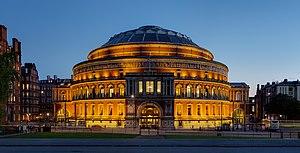
Le Concours Eurovision de la chanson 1968 fut la treizième édition du concours. Il se déroula le samedi 6 avril 1968, à Londres, au Royaume-Uni. Il fut remporté par l'Espagne, avec la chanson La, la, la, interprétée par Massiel. Le Royaume-Uni, pays hôte, termina deuxième et la France, troisième.
Le Royaume-Uni participe au Concours Eurovision de la chanson, depuis sa deuxième édition, en 1957 et l'a remporté à cinq reprises : en 1967, 1969, 1976, 1981 et 1997.
Imperial College Business School est une école de commerce située à Londres, au Royaume-Uni.
Claude François, surnommé « Cloclo », né le 1ᵉʳ février 1939 à Ismaïlia et mort accidentellement le 11 mars 1978 à Paris, est un chanteur, danseur, musicien et producteur musical français des années 1960 et 1970.
L’Imperial College London est une université britannique fondée en 1907, se situant à Londres dans le quartier de South Kensington. Elle est spécialisée dans les sciences, l'ingénierie, la médecine et les études commerciales. L'université compte 14 prix Nobels, 3 médaillés Fields et 74 Fellows of the Royal Society.